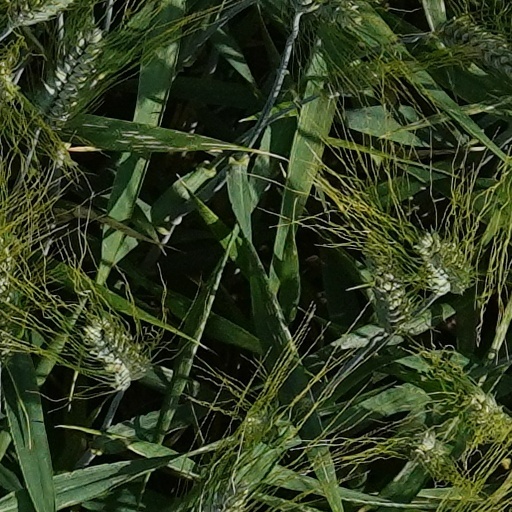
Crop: wheat